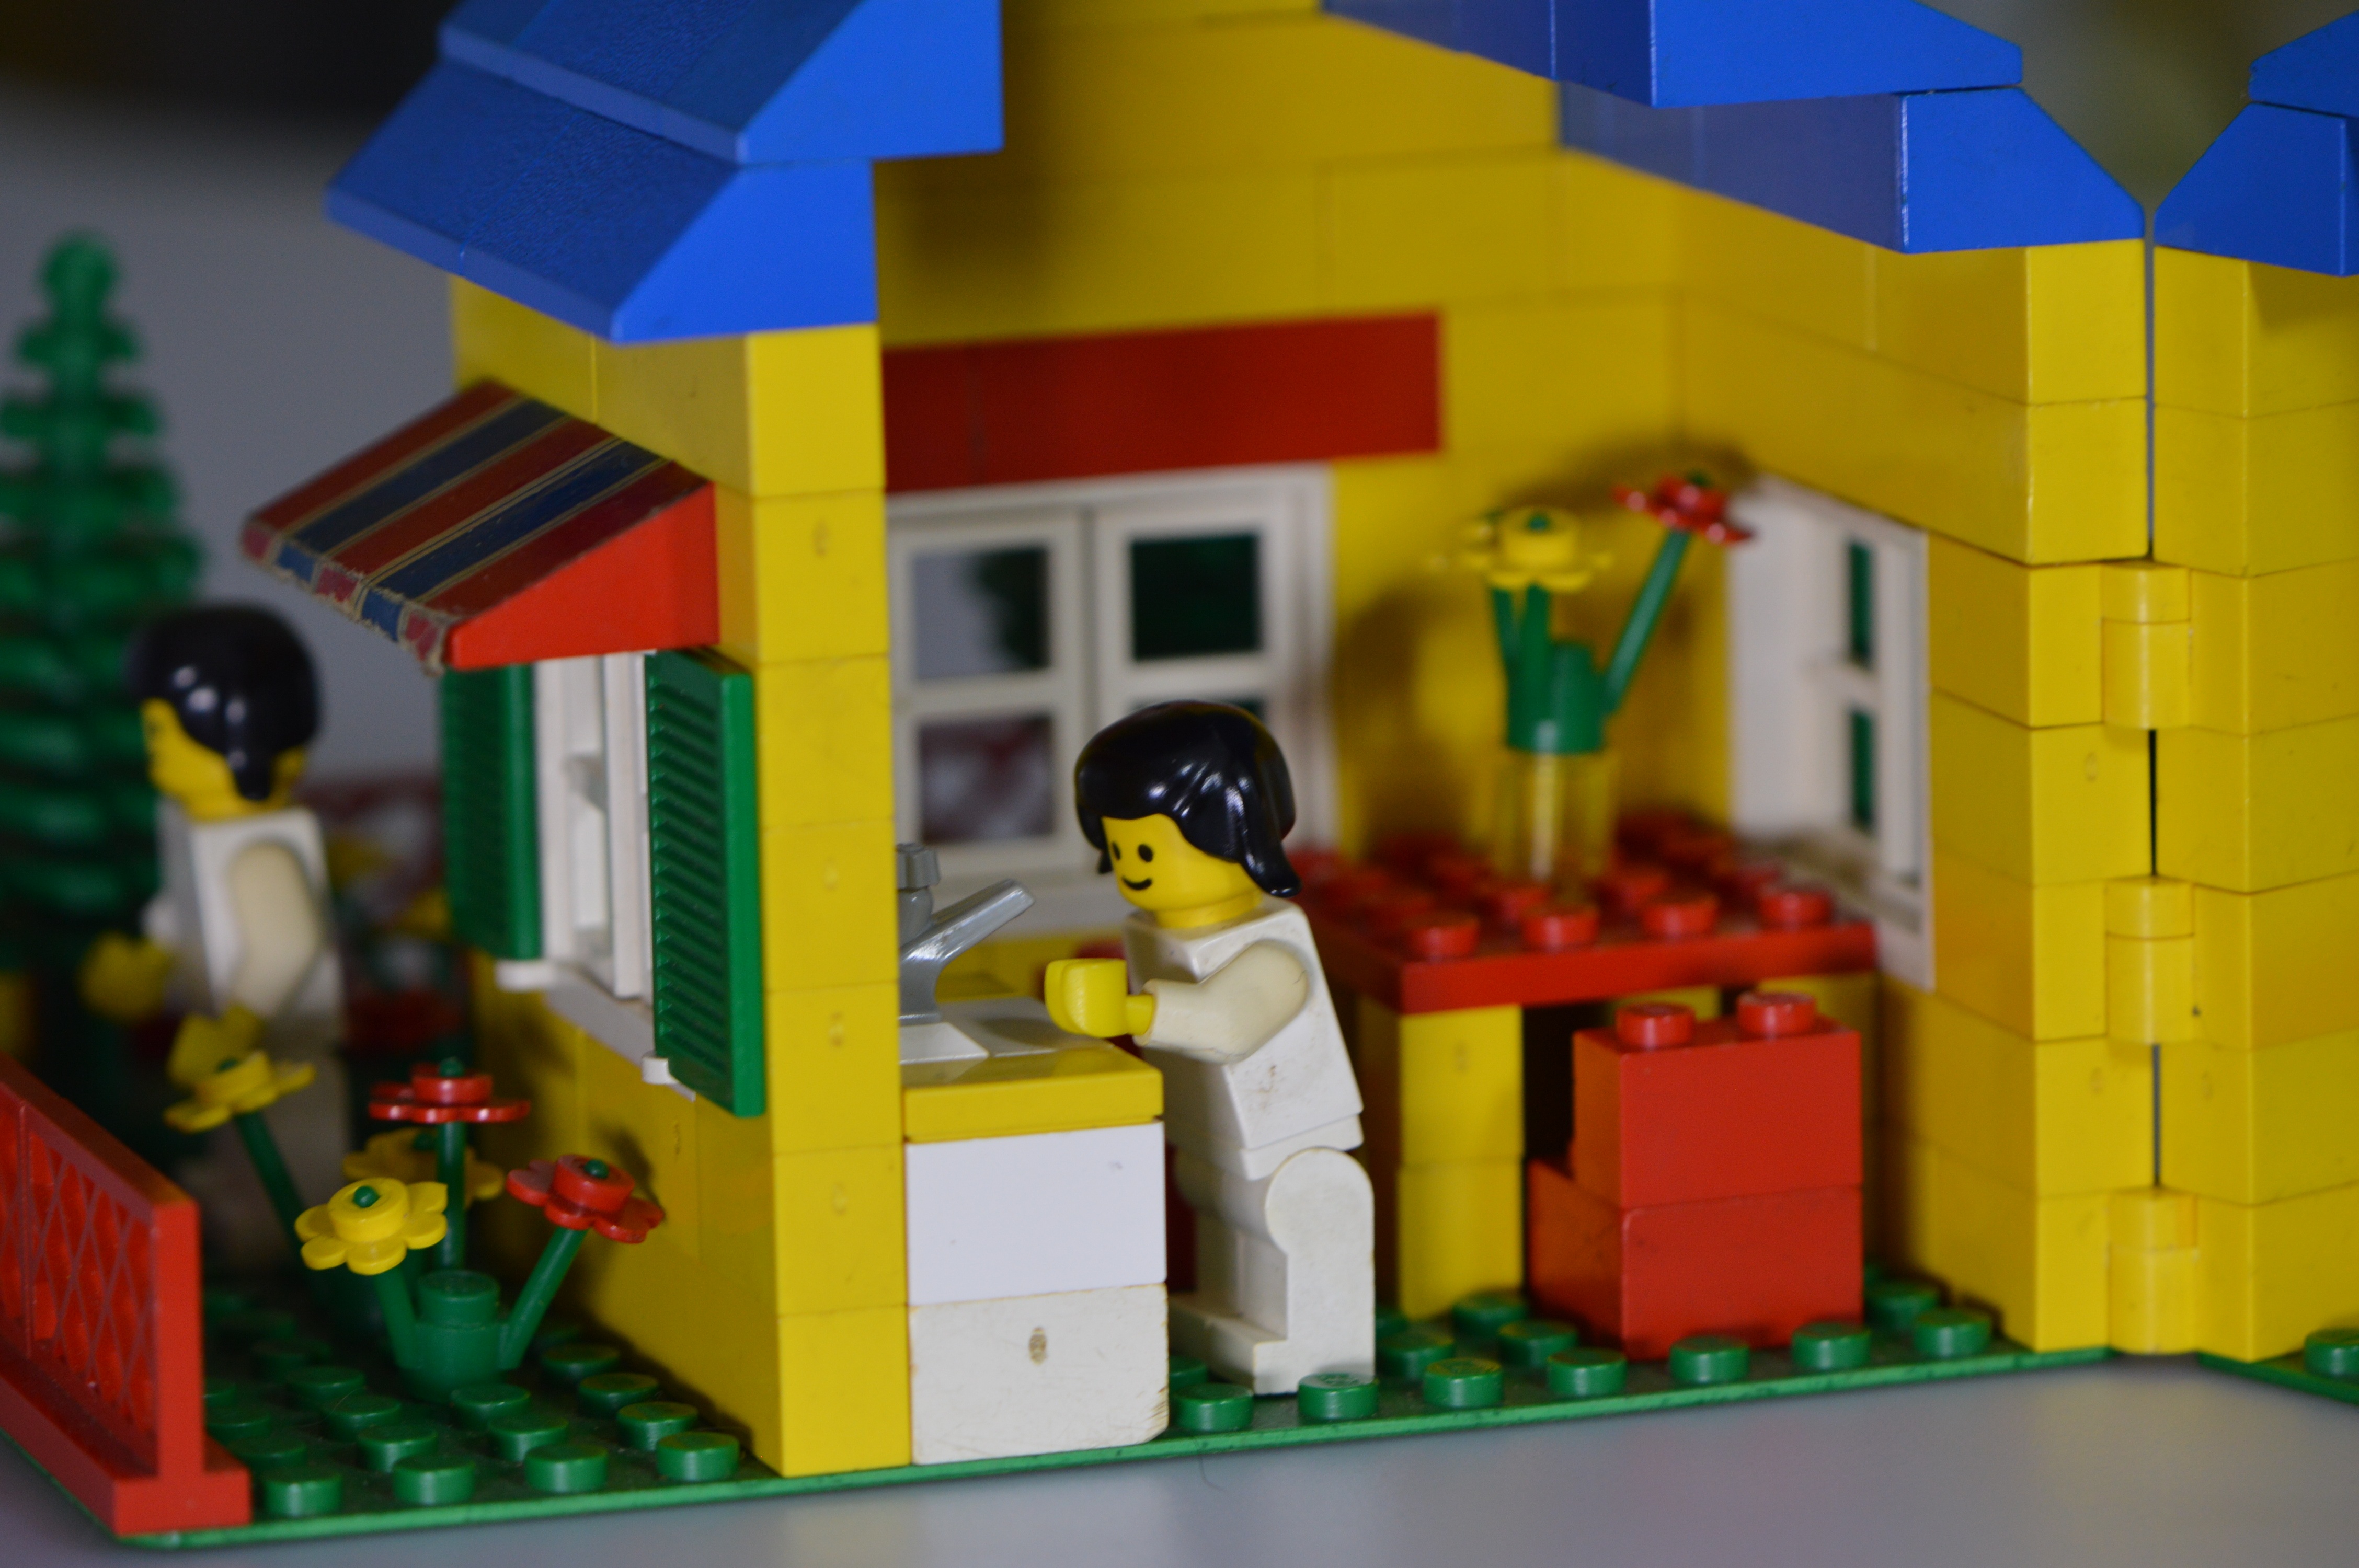
play, color, colorful, yellow, toy, children, toys, lego, building blocks